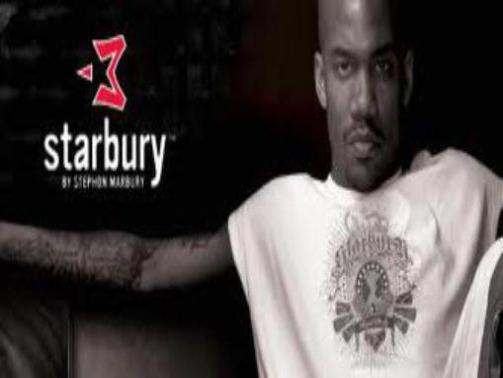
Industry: Clothes